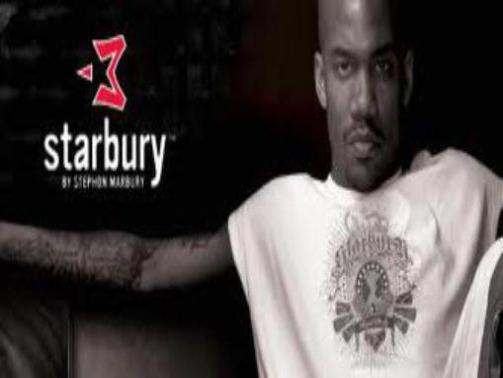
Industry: Clothes